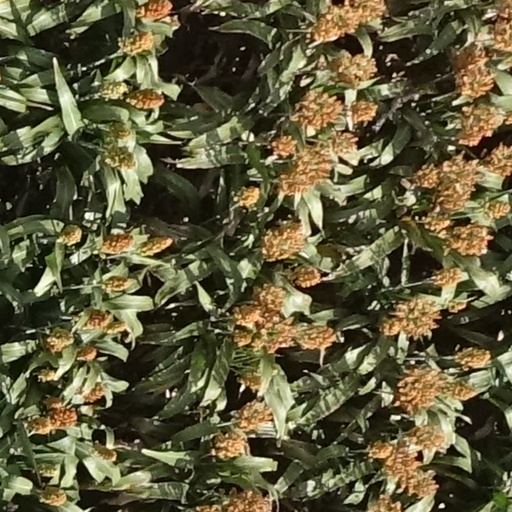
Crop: sorghum